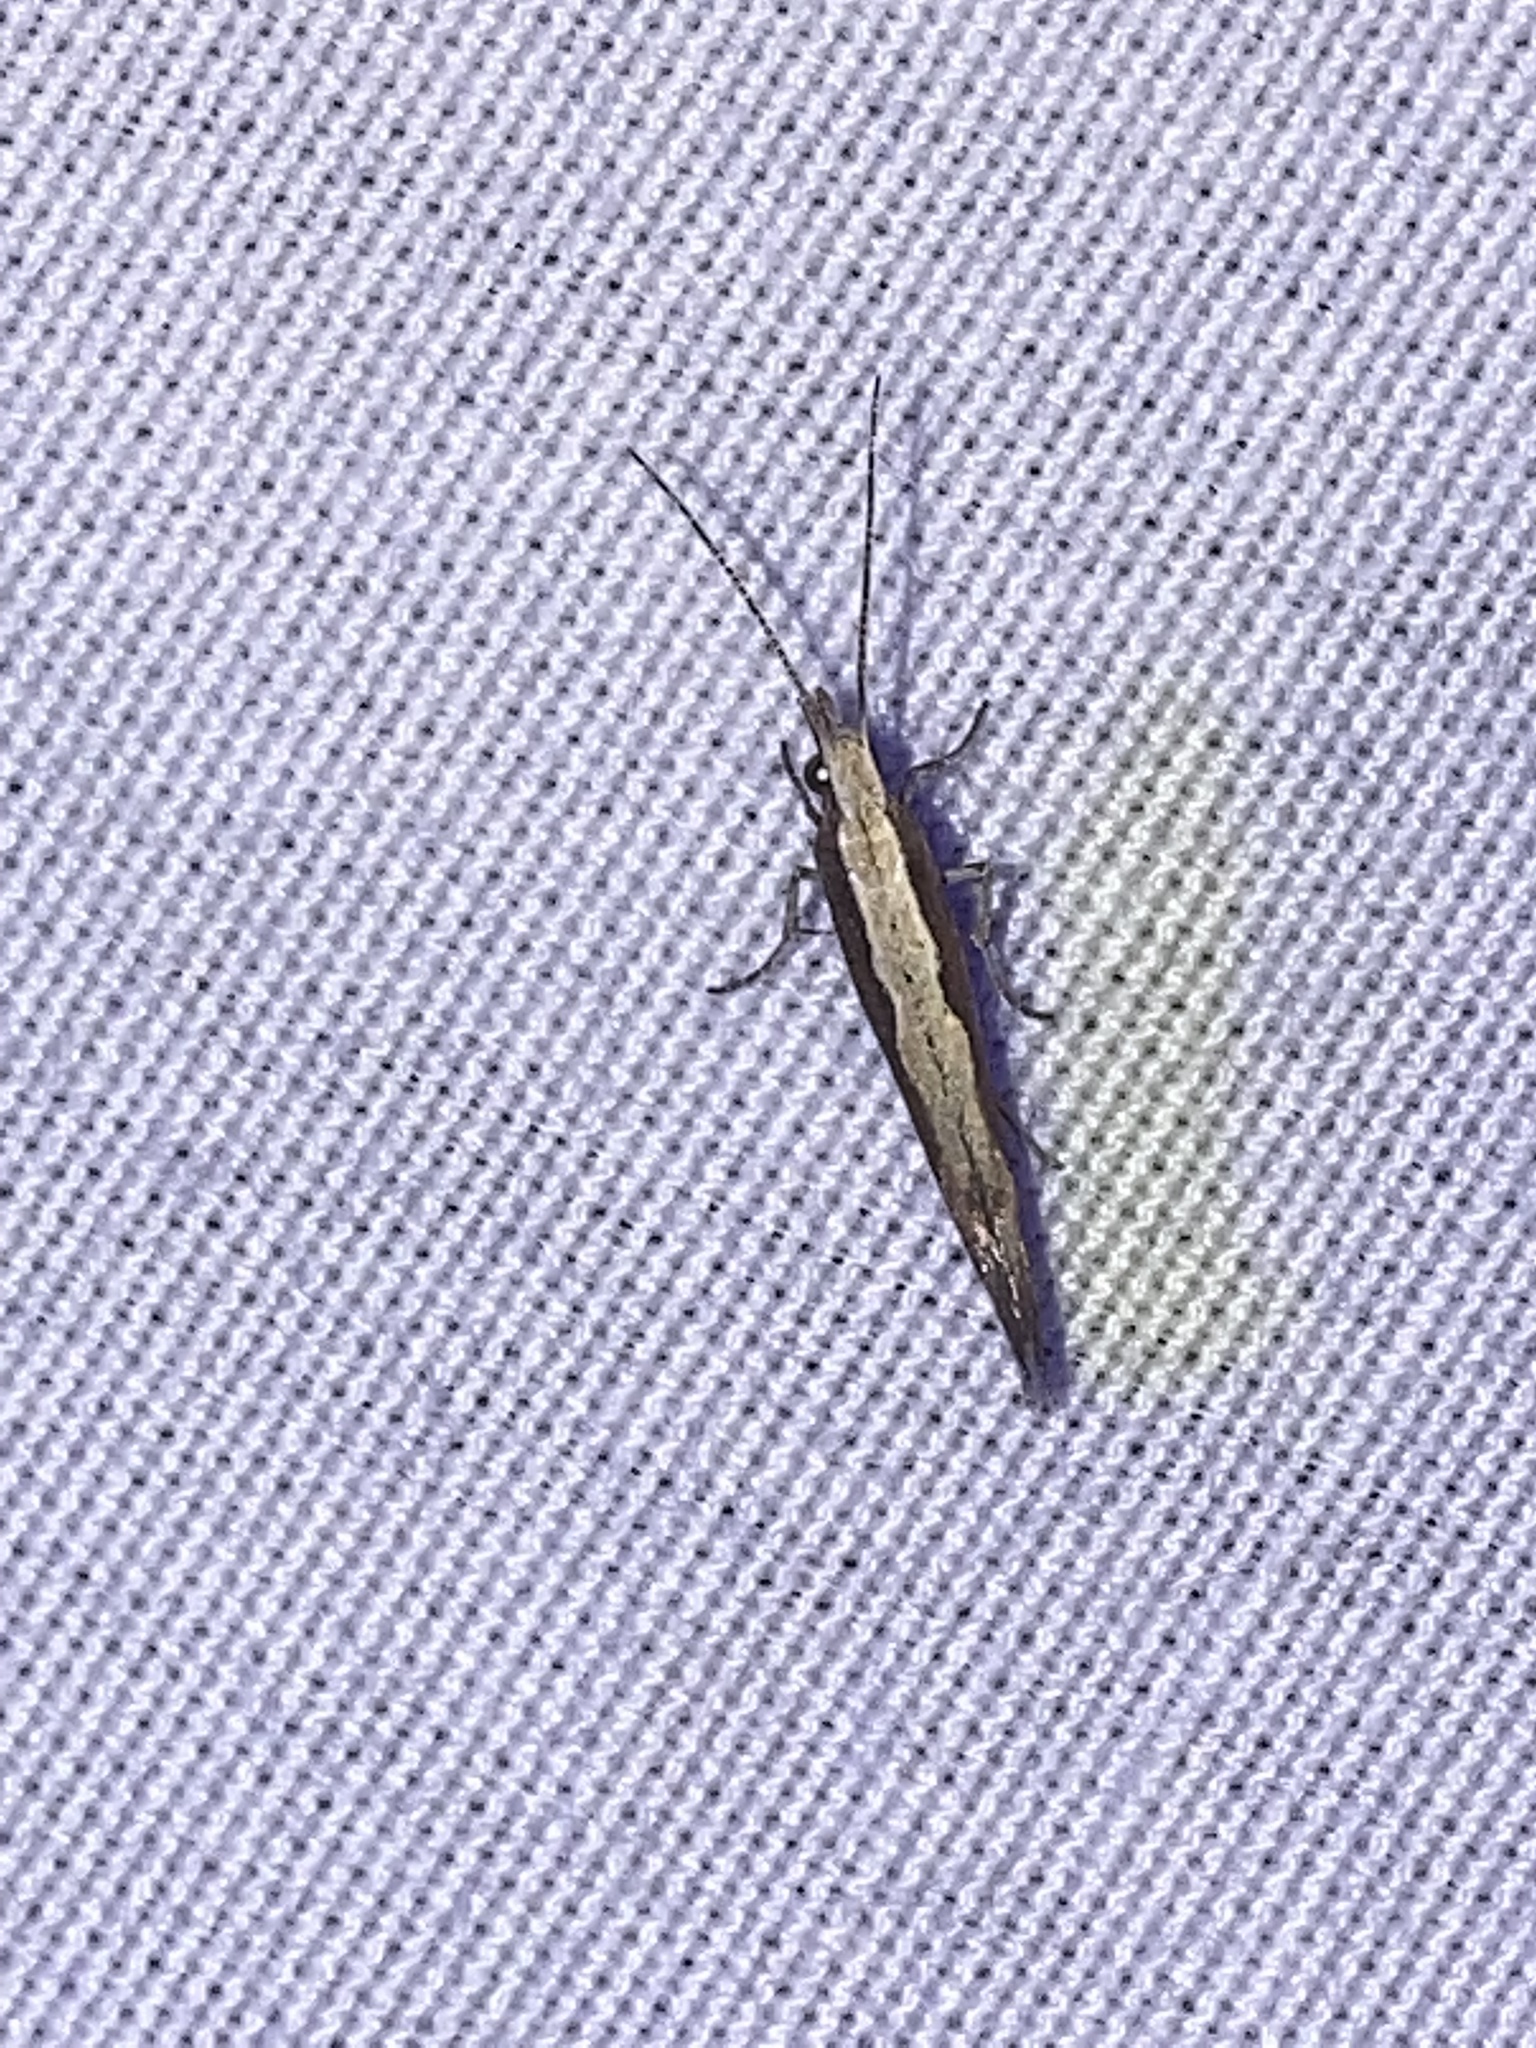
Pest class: diamondback_moth